List of The 100 characters

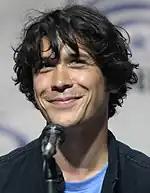
Bob Morley portrays the role of Bellamy.

Portrayed by Bob Morley, Bellamy Blake is the Co-leader of the 100, leader of the Skaikru and The Heart in the lead dynamic [The Head and The Heart] of the show. He's also Octavia's half brother. He professes a strong determination to protect his sister, spanning from her birth. He often says "my sister, my responsibility", something their mother had told him when Octavia was born. He was the leader of the 100 and described as the one who inspires masses. He's often inspired by Clarke after a tumultuous start to their relationship. He and Clarke develop a mutual respect and learn to compromise for each other's methods. He still feels guilty for his mother's death.